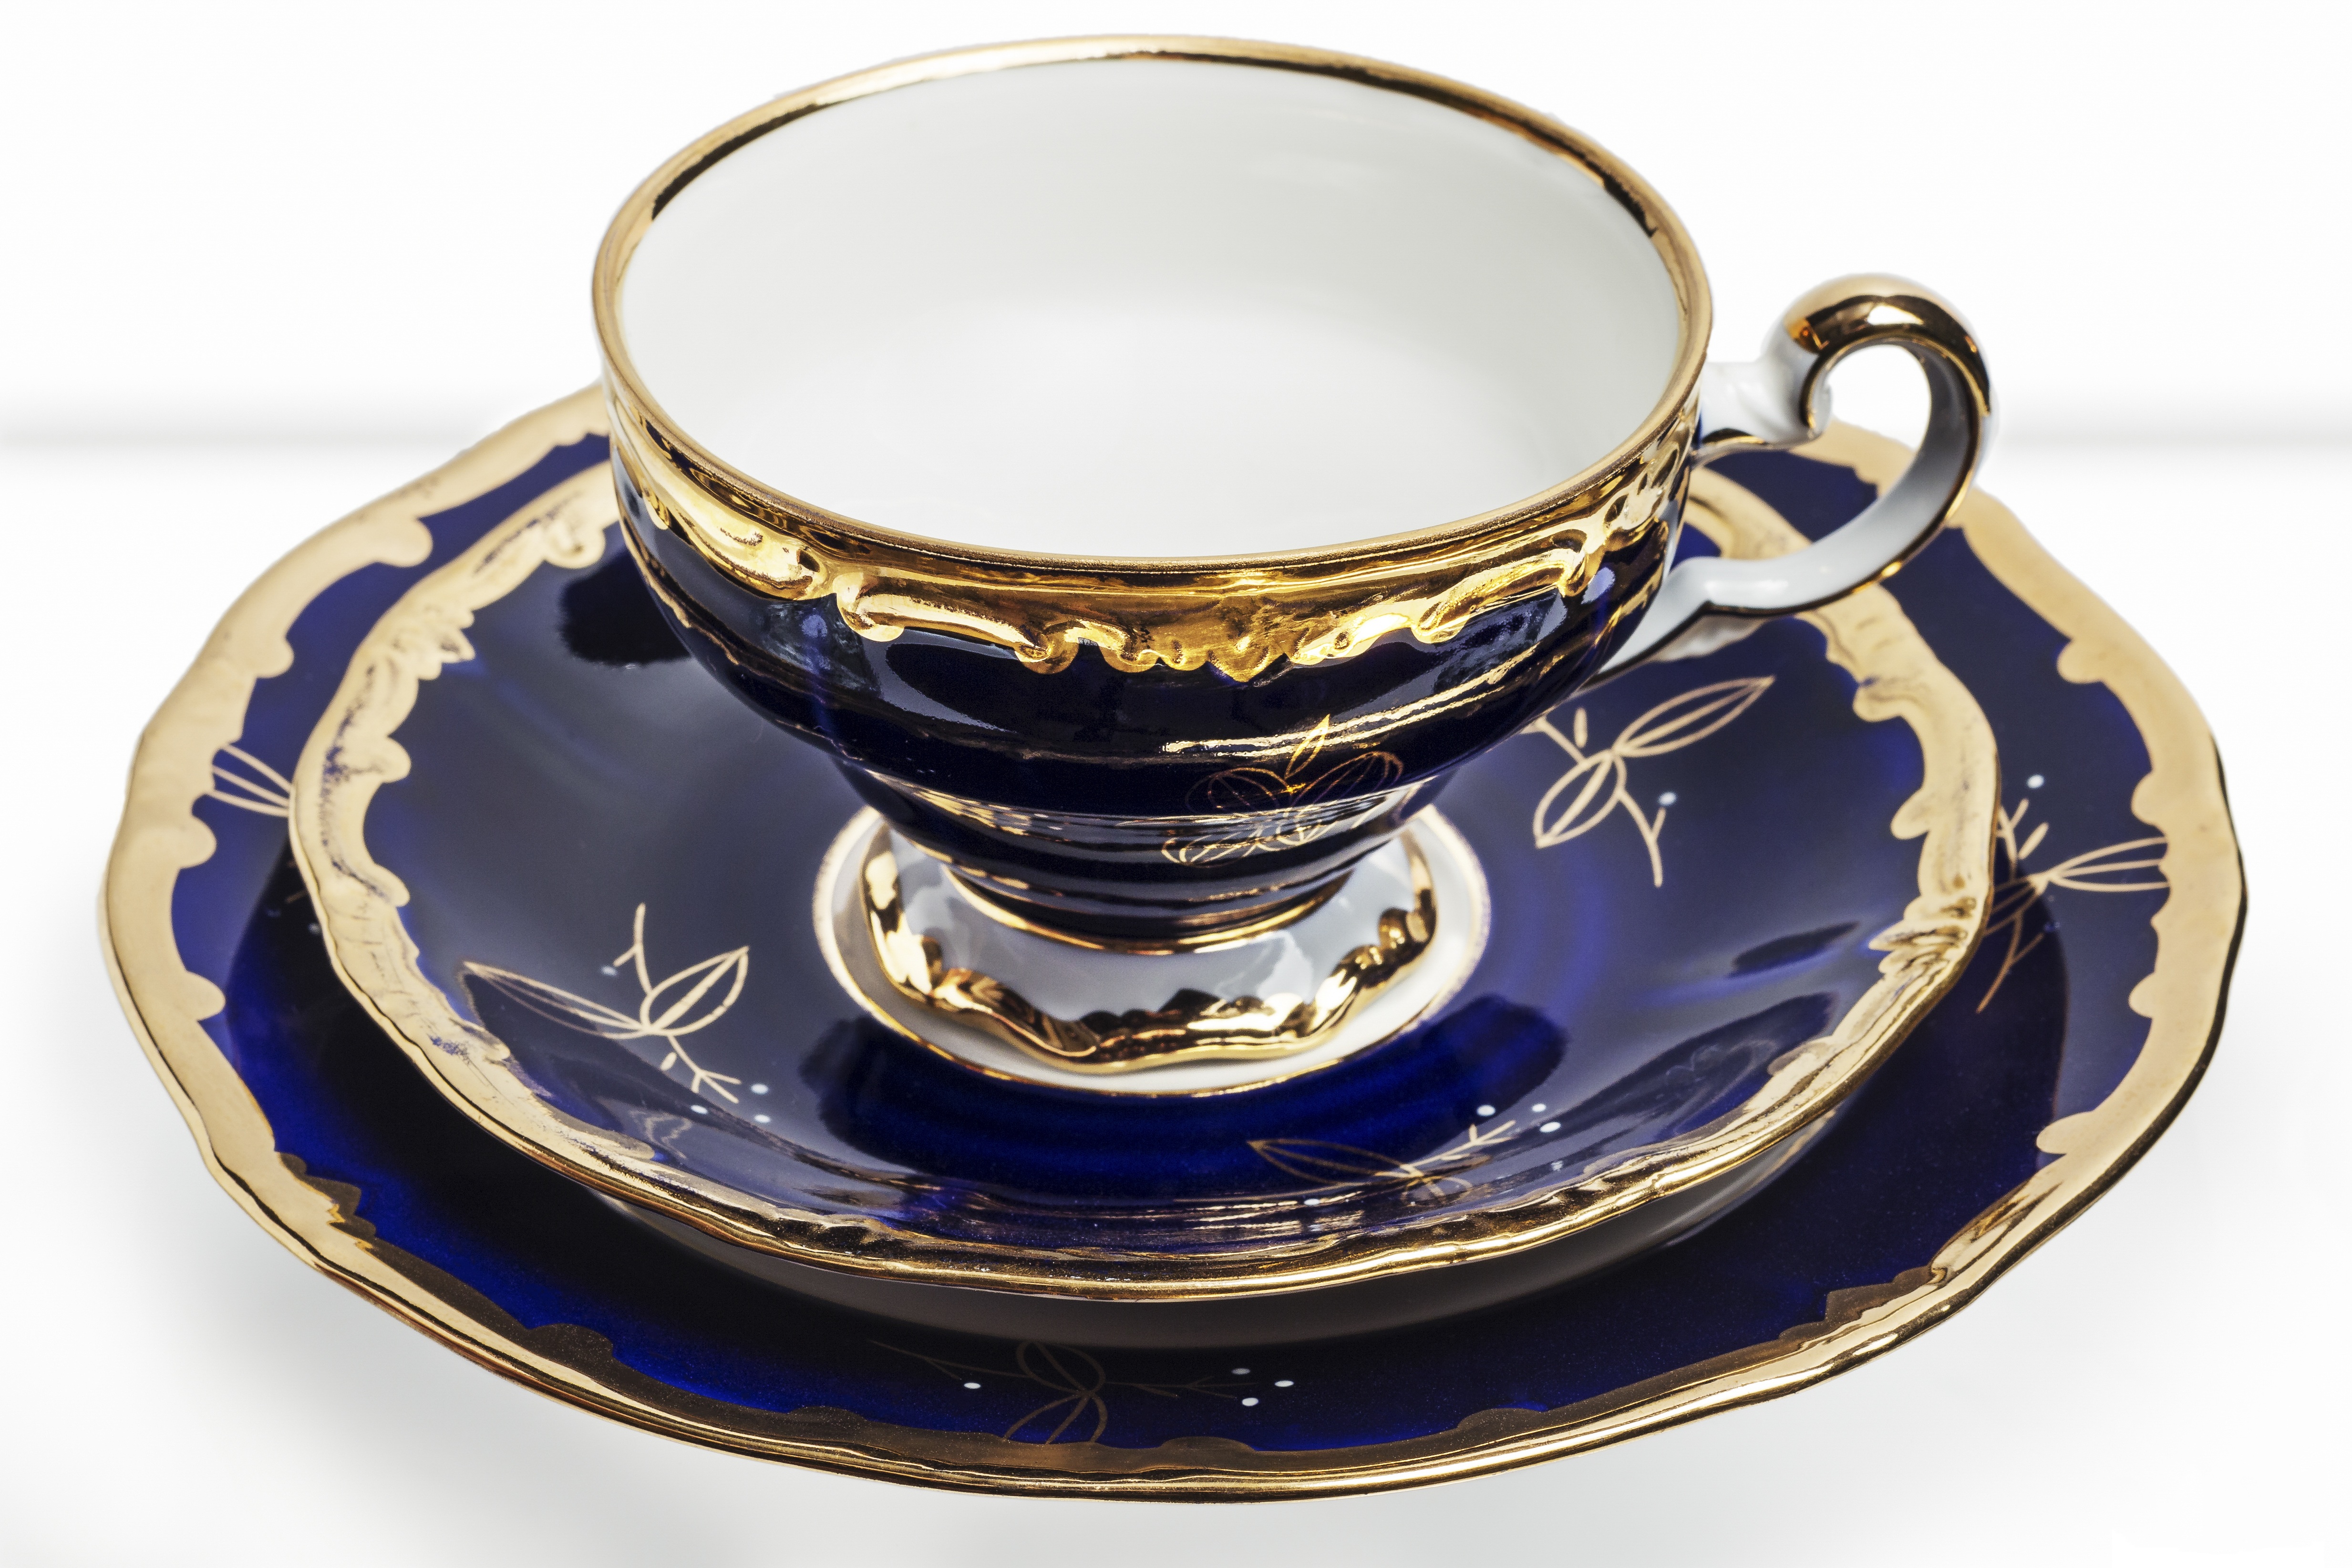
cup, saucer, plate, drink, coffee cup, tableware, porcelain, noble, dishware, drinkware, serveware